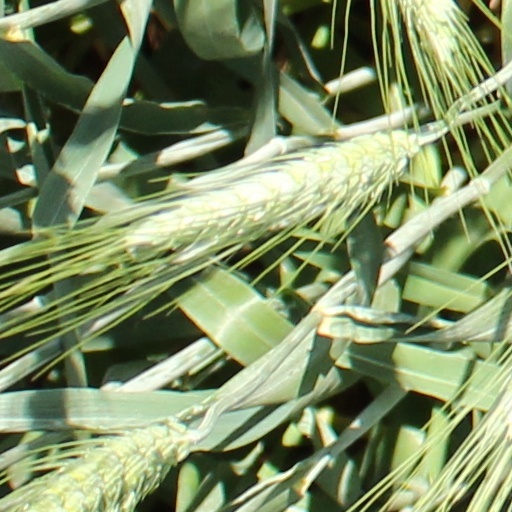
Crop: wheat